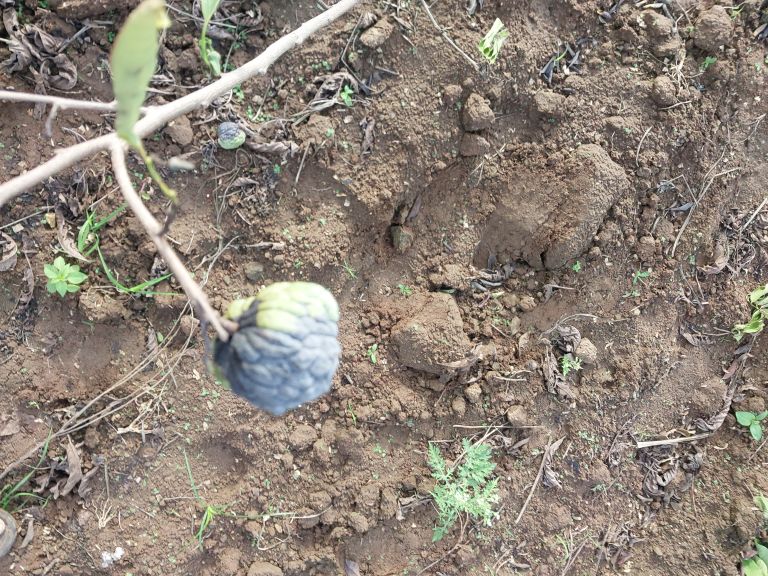
Disease label: Blank Canker